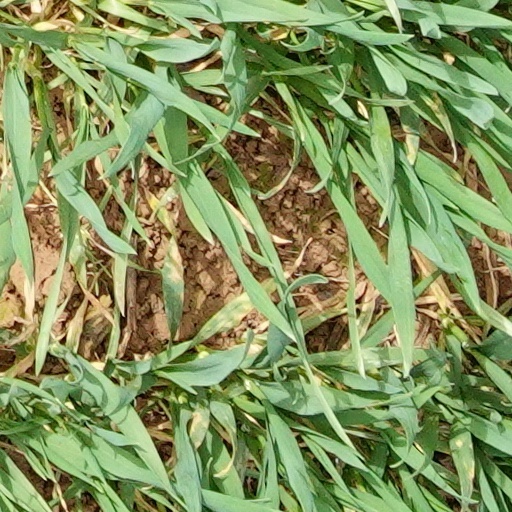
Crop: wheat